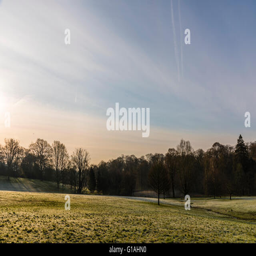
the early sun rays captured on a frosty spring morning